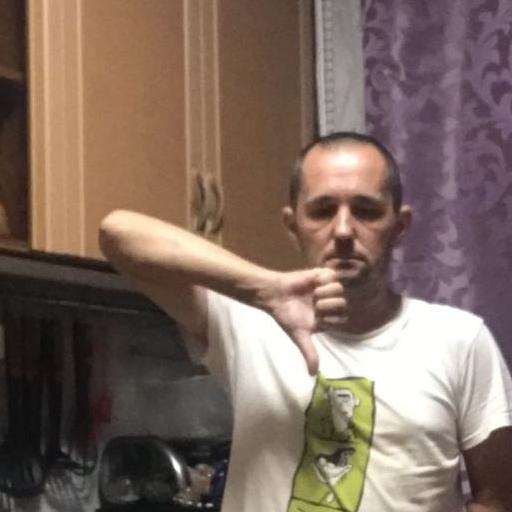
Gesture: dislike